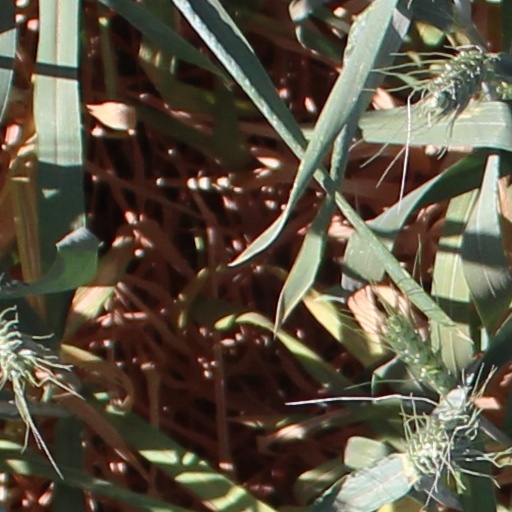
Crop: wheat